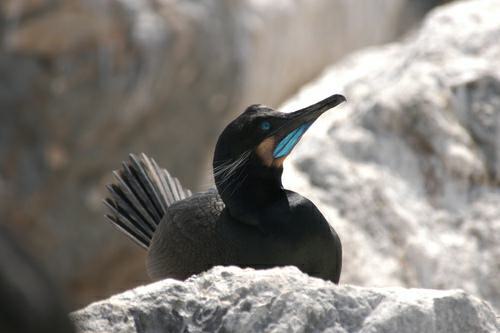
A photo of a brandt cormorant